Norris Miller House

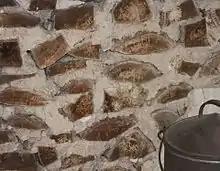
A section interior wall with the plaster removed to show the unusual use of stovewood as insulation

Decorah had two other houses similar to this one, but they have been torn down. All them could have been built by Norris Miller, who settled in Decorah from Ohio in 1855. That year he bought a town lot, and completed this house in 1856. The house was moved to the Vesterheim Norwegian-American Museum in 1976 in order to preserve it. They restored the house and made part of it exhibit. It was listed on the National Register of Historic Places the same year it was moved.